Mission Bay (San Diego)

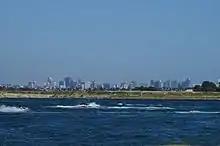
Downtown San Diego Skyline as seen from Ski Beach in Mission Bay

During the 1820s the river began to empty primarily into San Diego Bay, causing worries that the harbor might silt up. In 1852 the United States Army Corps of Engineers constructed a dike along the south side of the river to prevent water from flowing into San Diego Bay. This made "False Bay" an estuary outlet for the San Diego River drainage. Unfortunately the dike failed within two years. Finally in 1877 the city erected a permanent dam and straightened the river channel to the sea, giving the river its present configuration. Today the San Diego River is constrained on both the north and the south by levees (San Diego River Flood Control Channel), and it no longer drains to the ocean through Mission Bay, other than through a weir located at the entrance to Mission Bay.